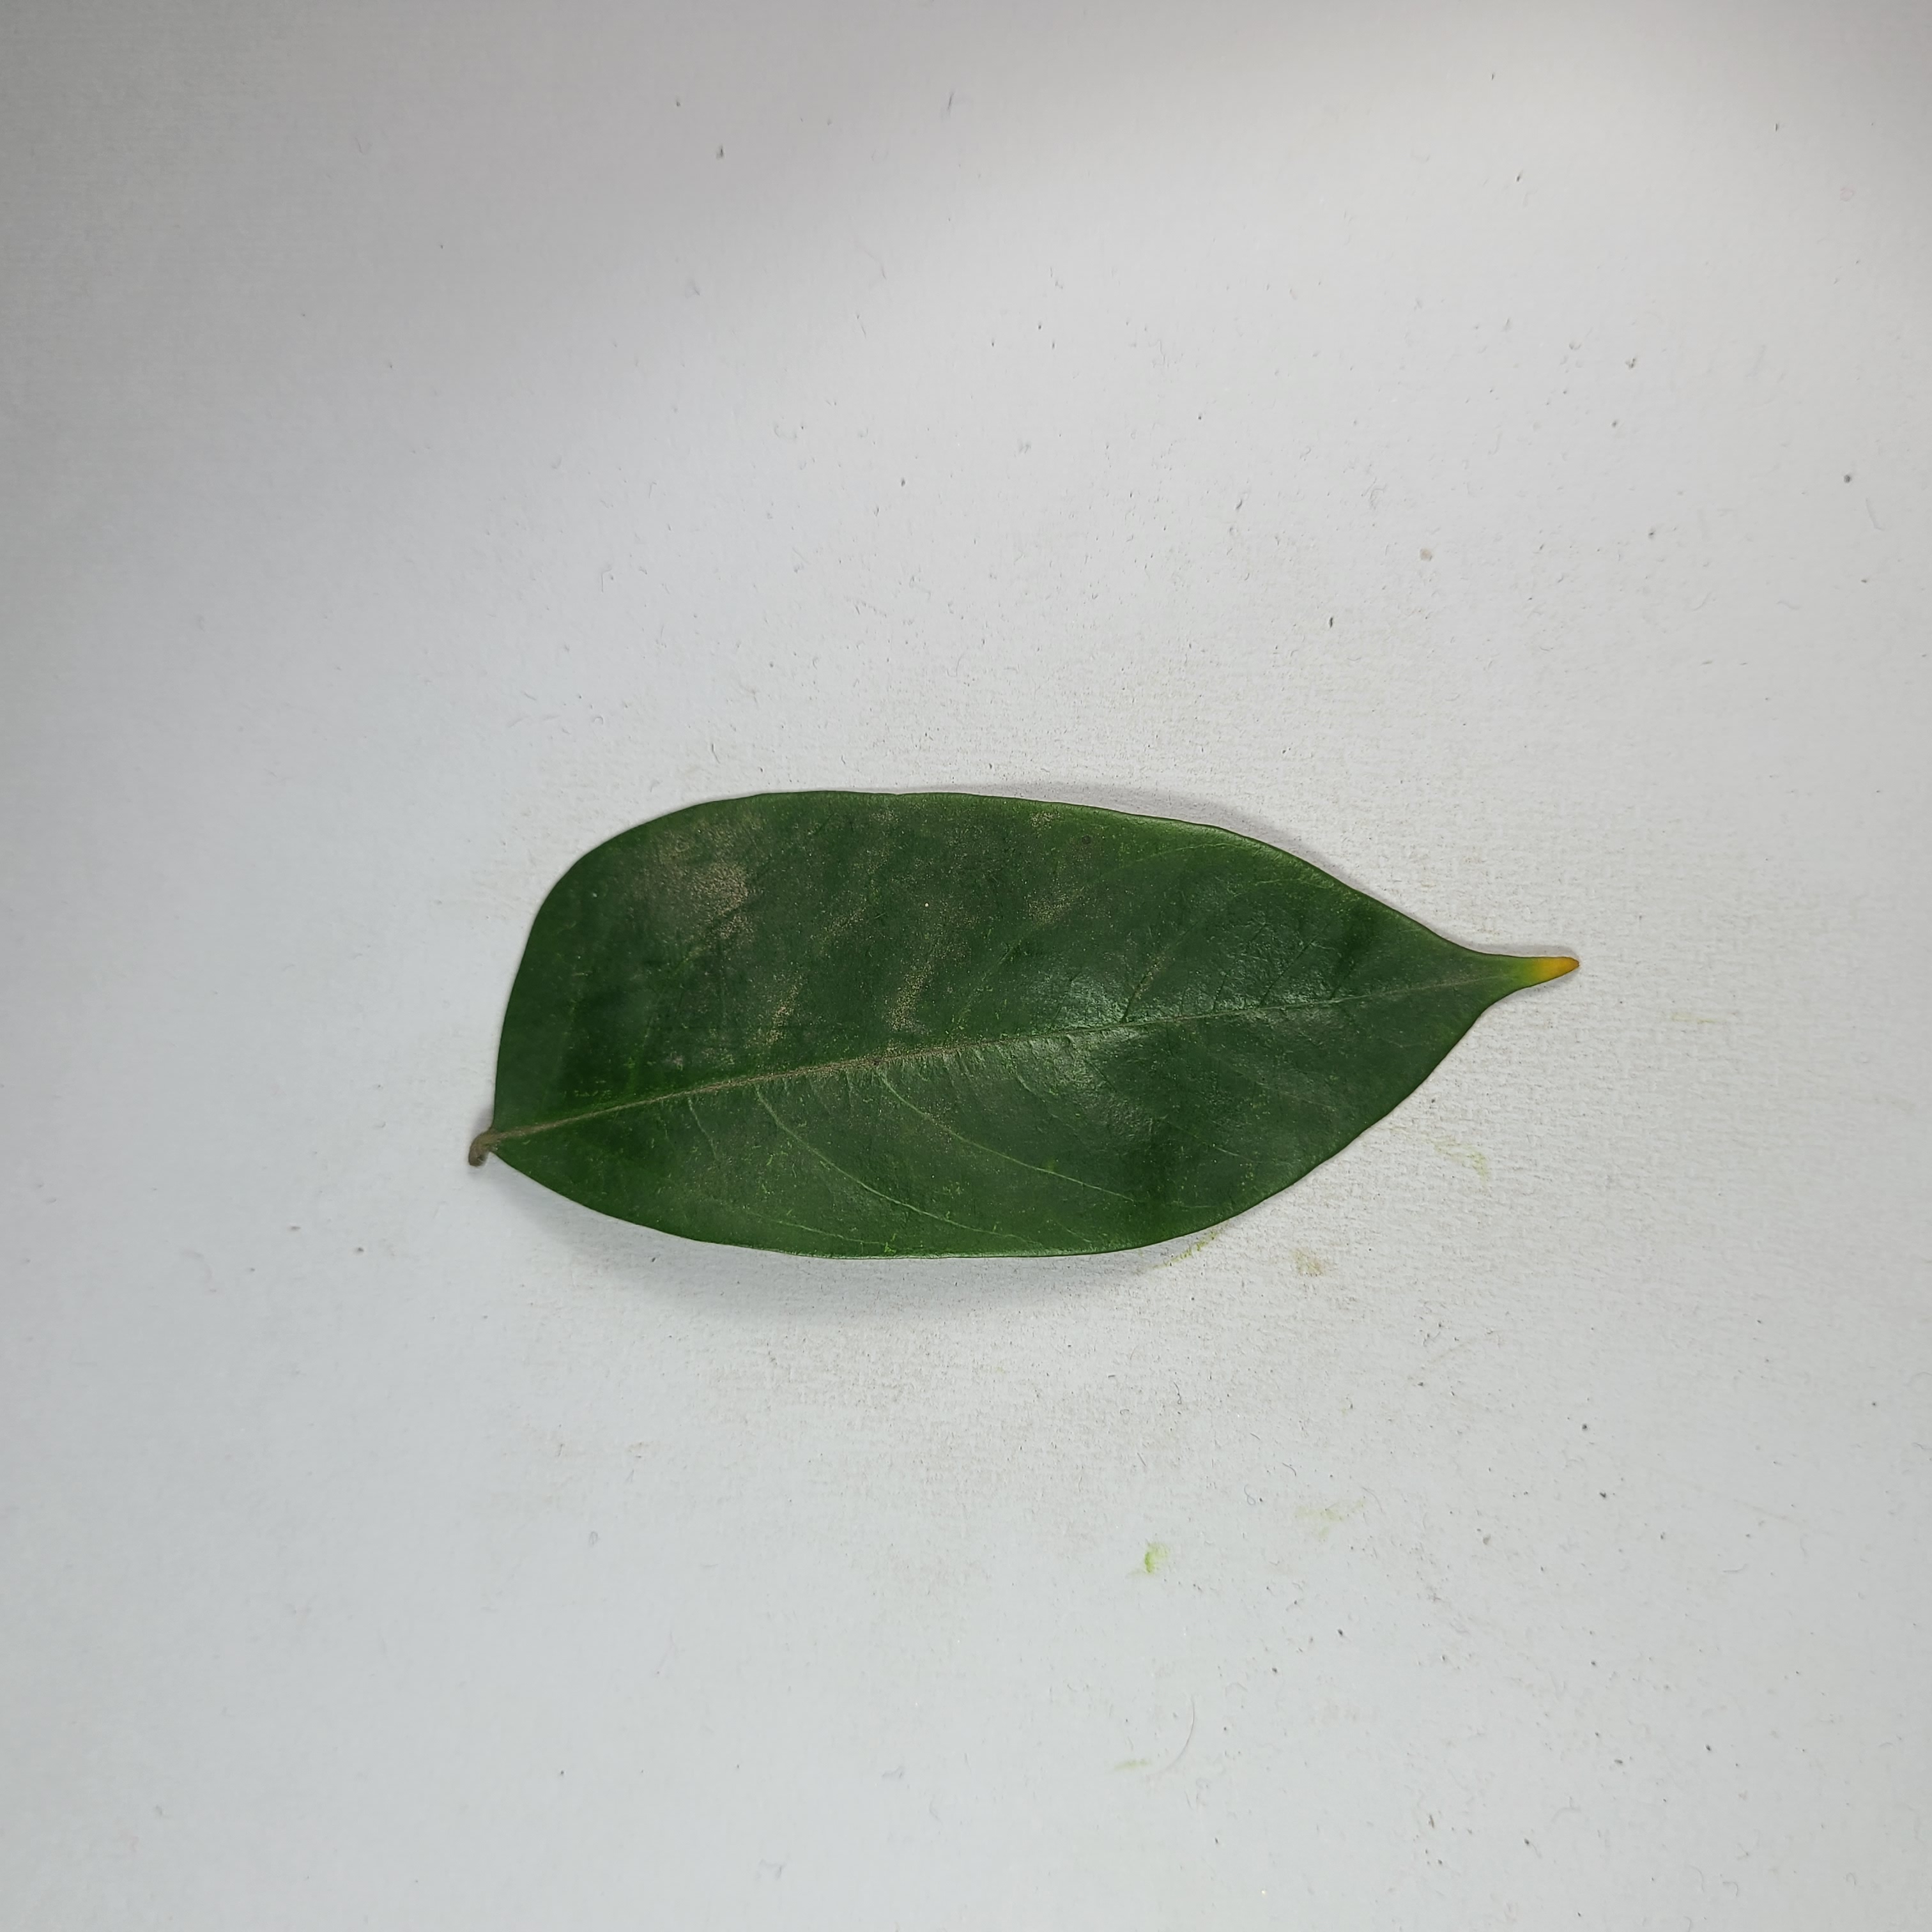
Label: Healthy Leaves